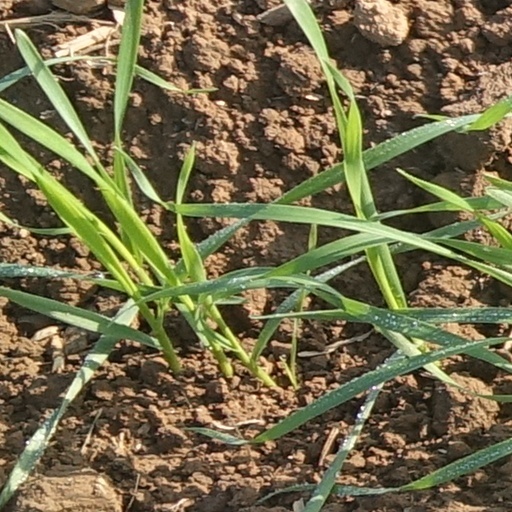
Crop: wheat